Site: brandenburg
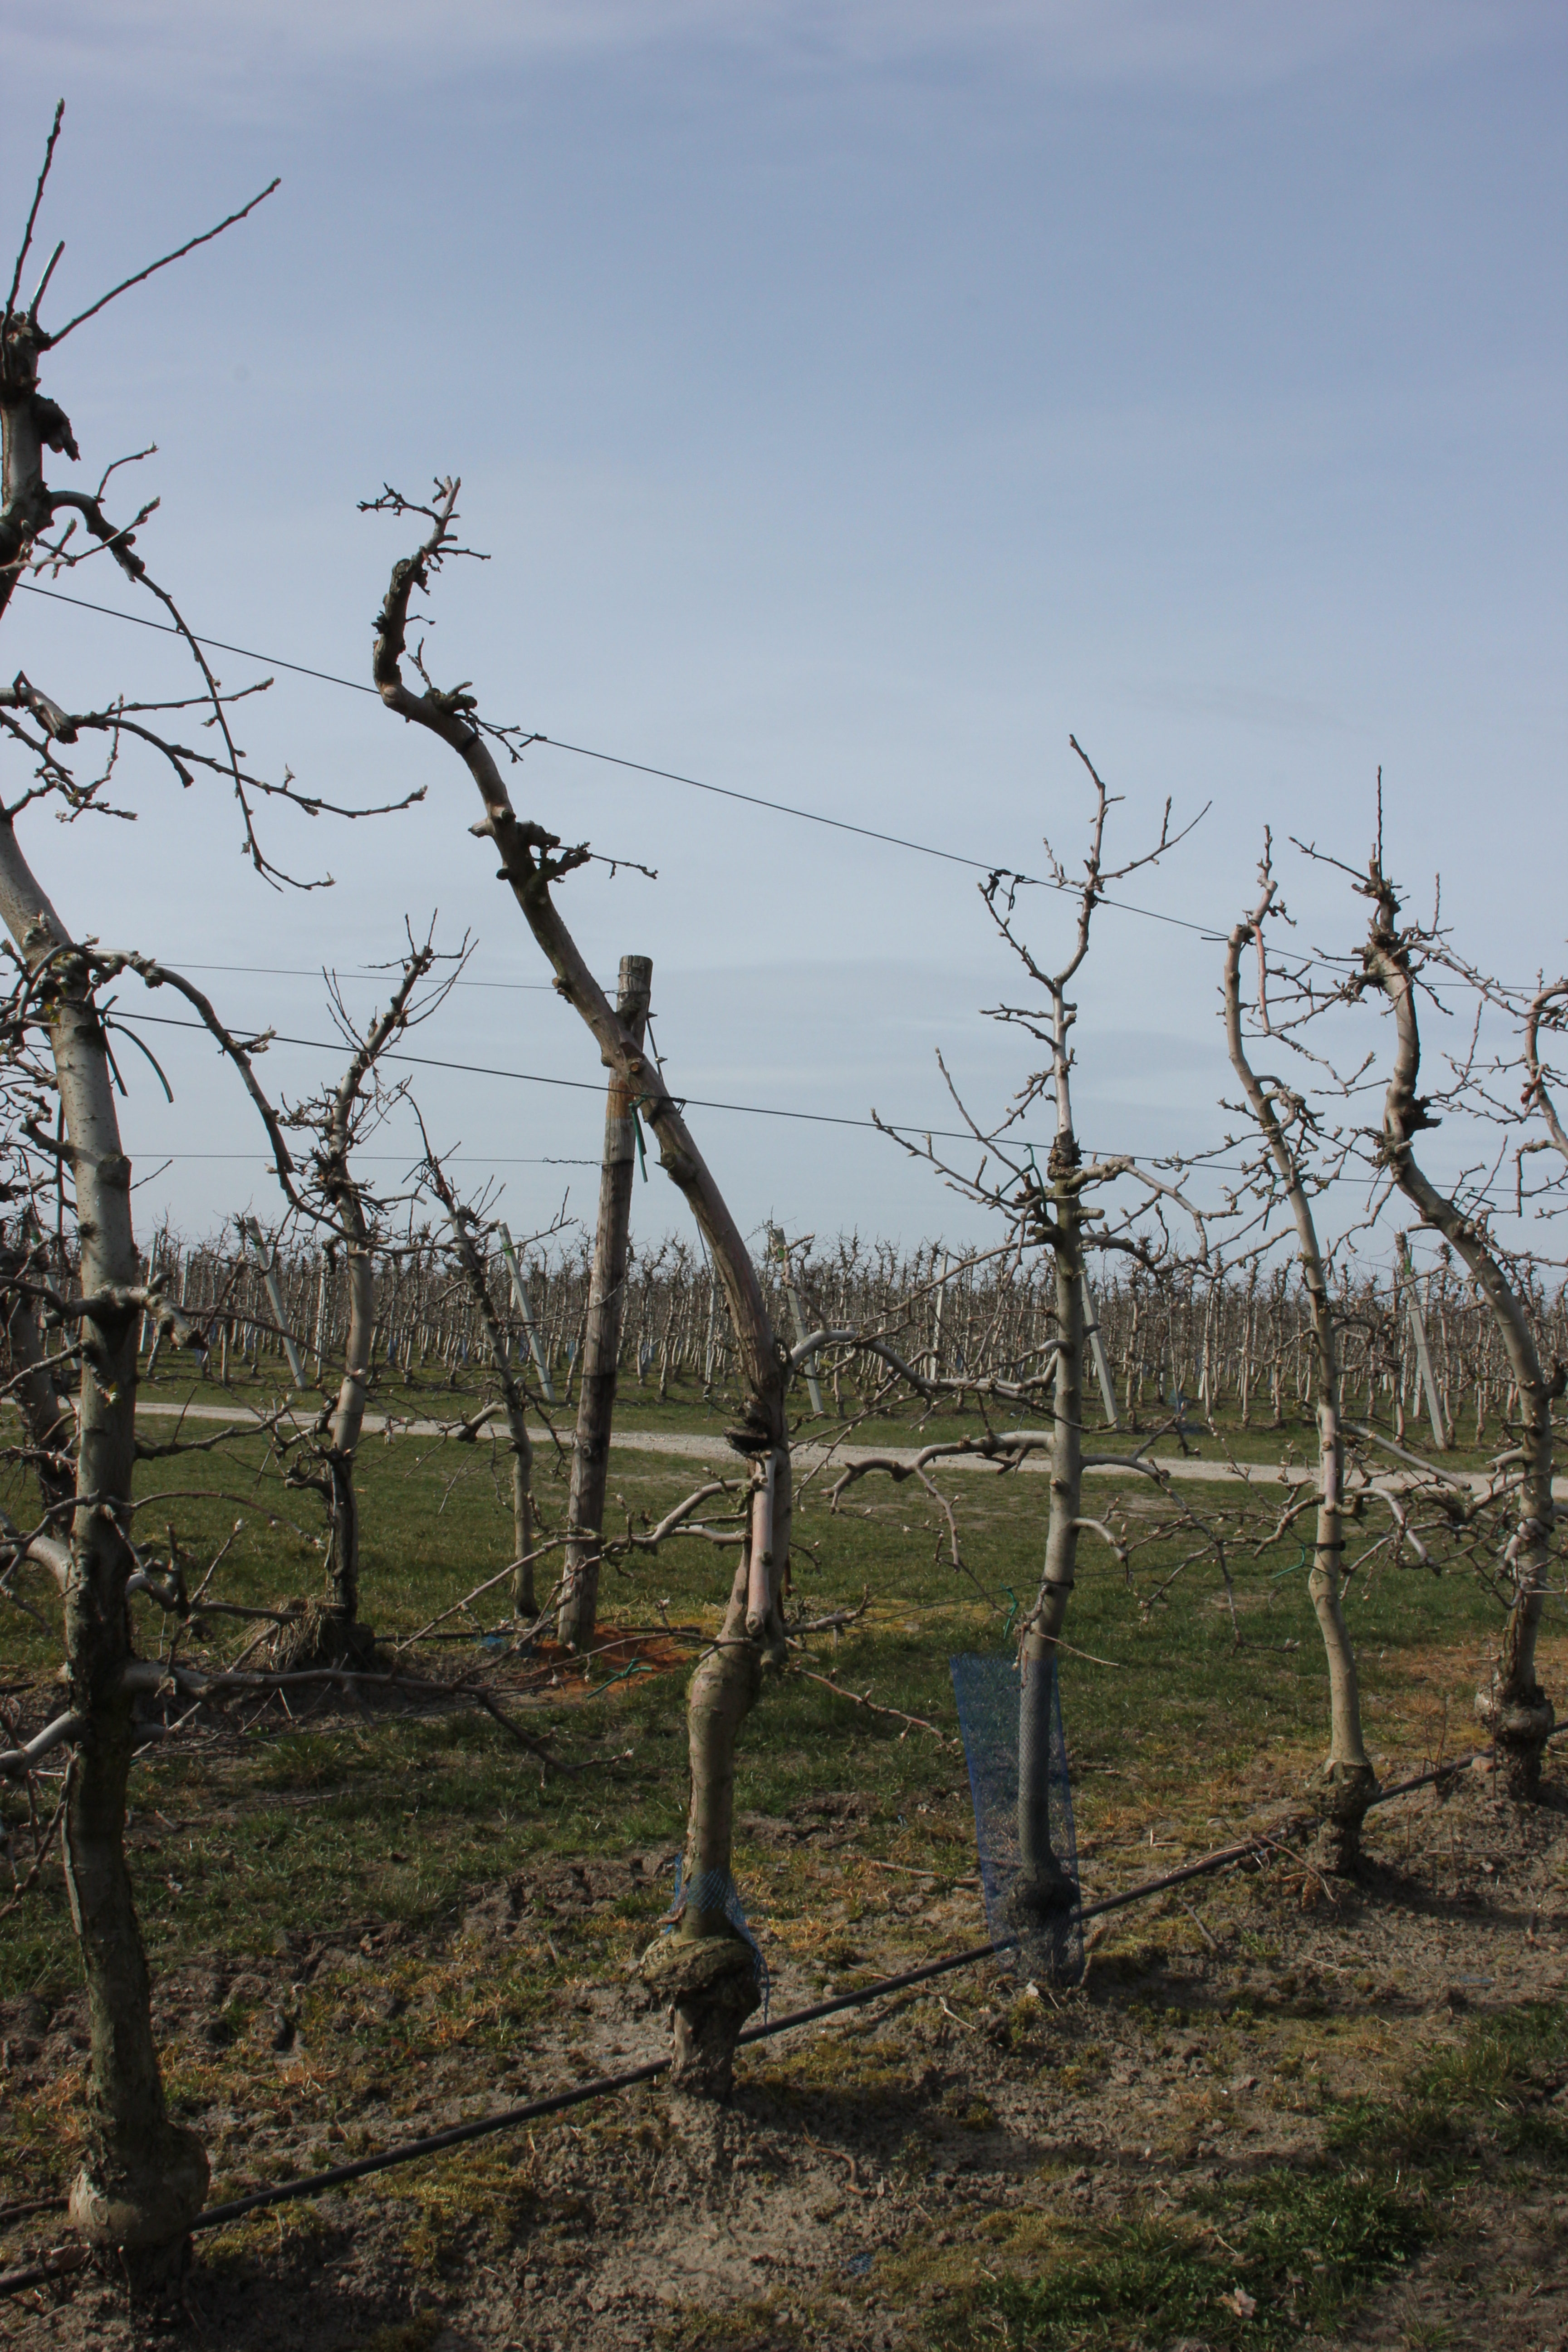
Growth stage (BBCH 54): Inflorescence emergence